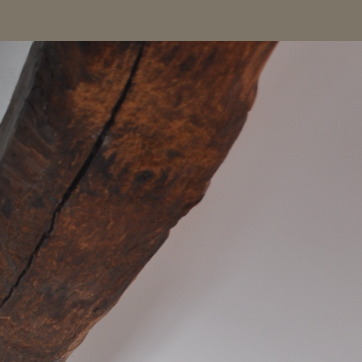
Material: wood